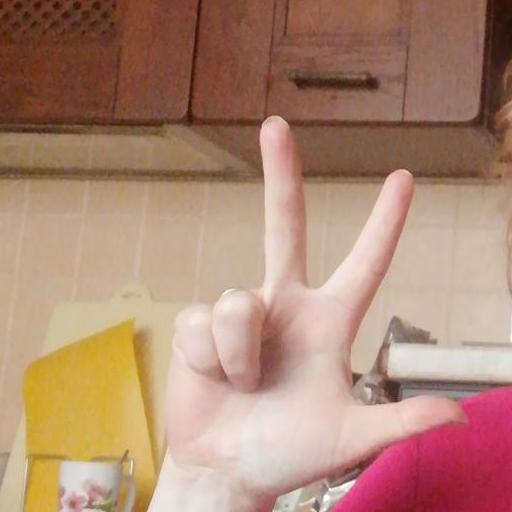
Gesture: three2